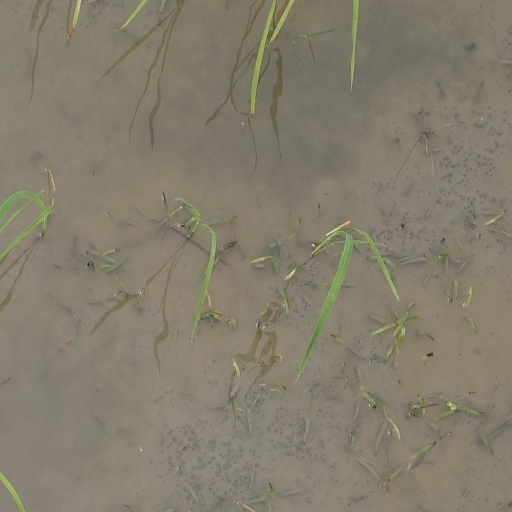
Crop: rice